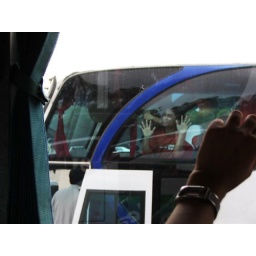
And monkey in the car